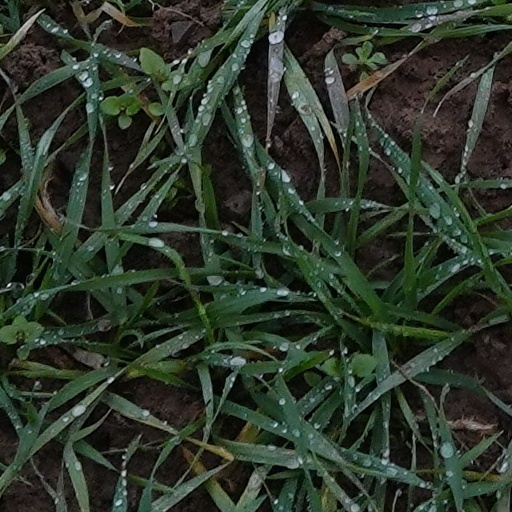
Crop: wheat